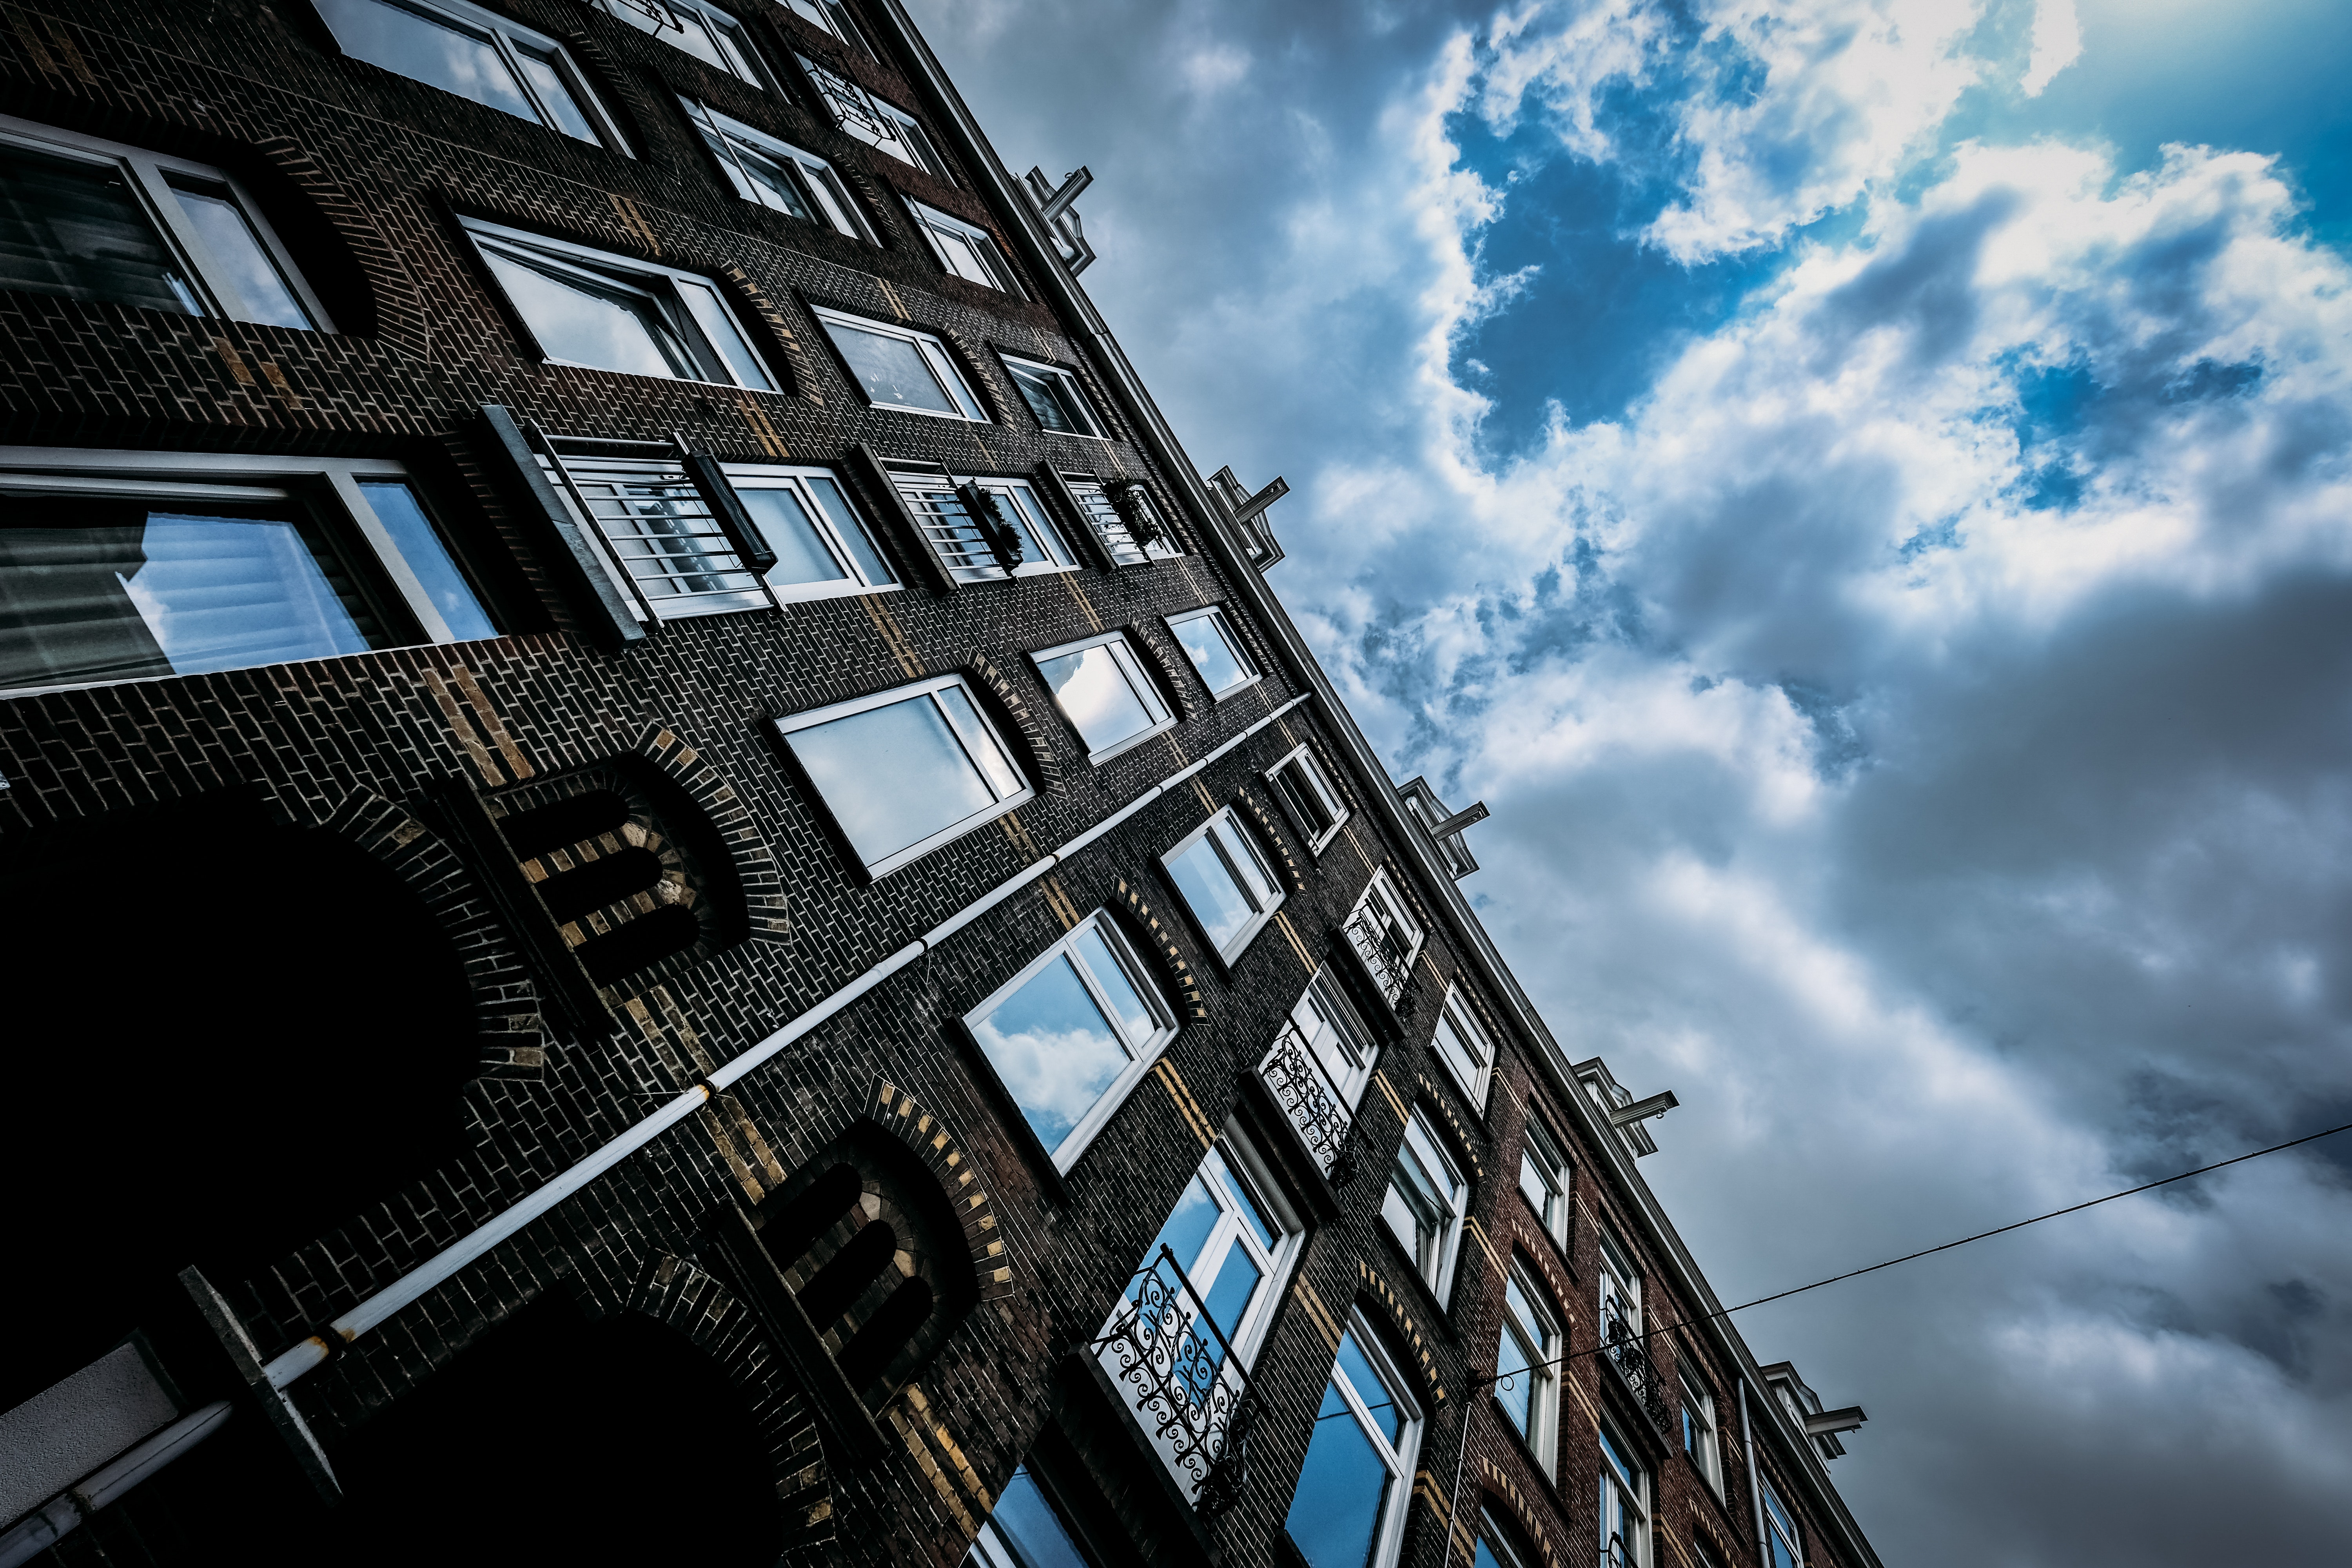
blue, sky, daytime, architecture, urban area, reflection, cloud, building, metropolitan area, city, facade, line, metropolis, real estate, infrastructure, mixed use, Material property, sunlight, house, skyscraper, apartment, tower block, window, condominium, street, commercial building, meteorological phenomenon, Colorfulness, symmetry, daylighting, glass, world, metal